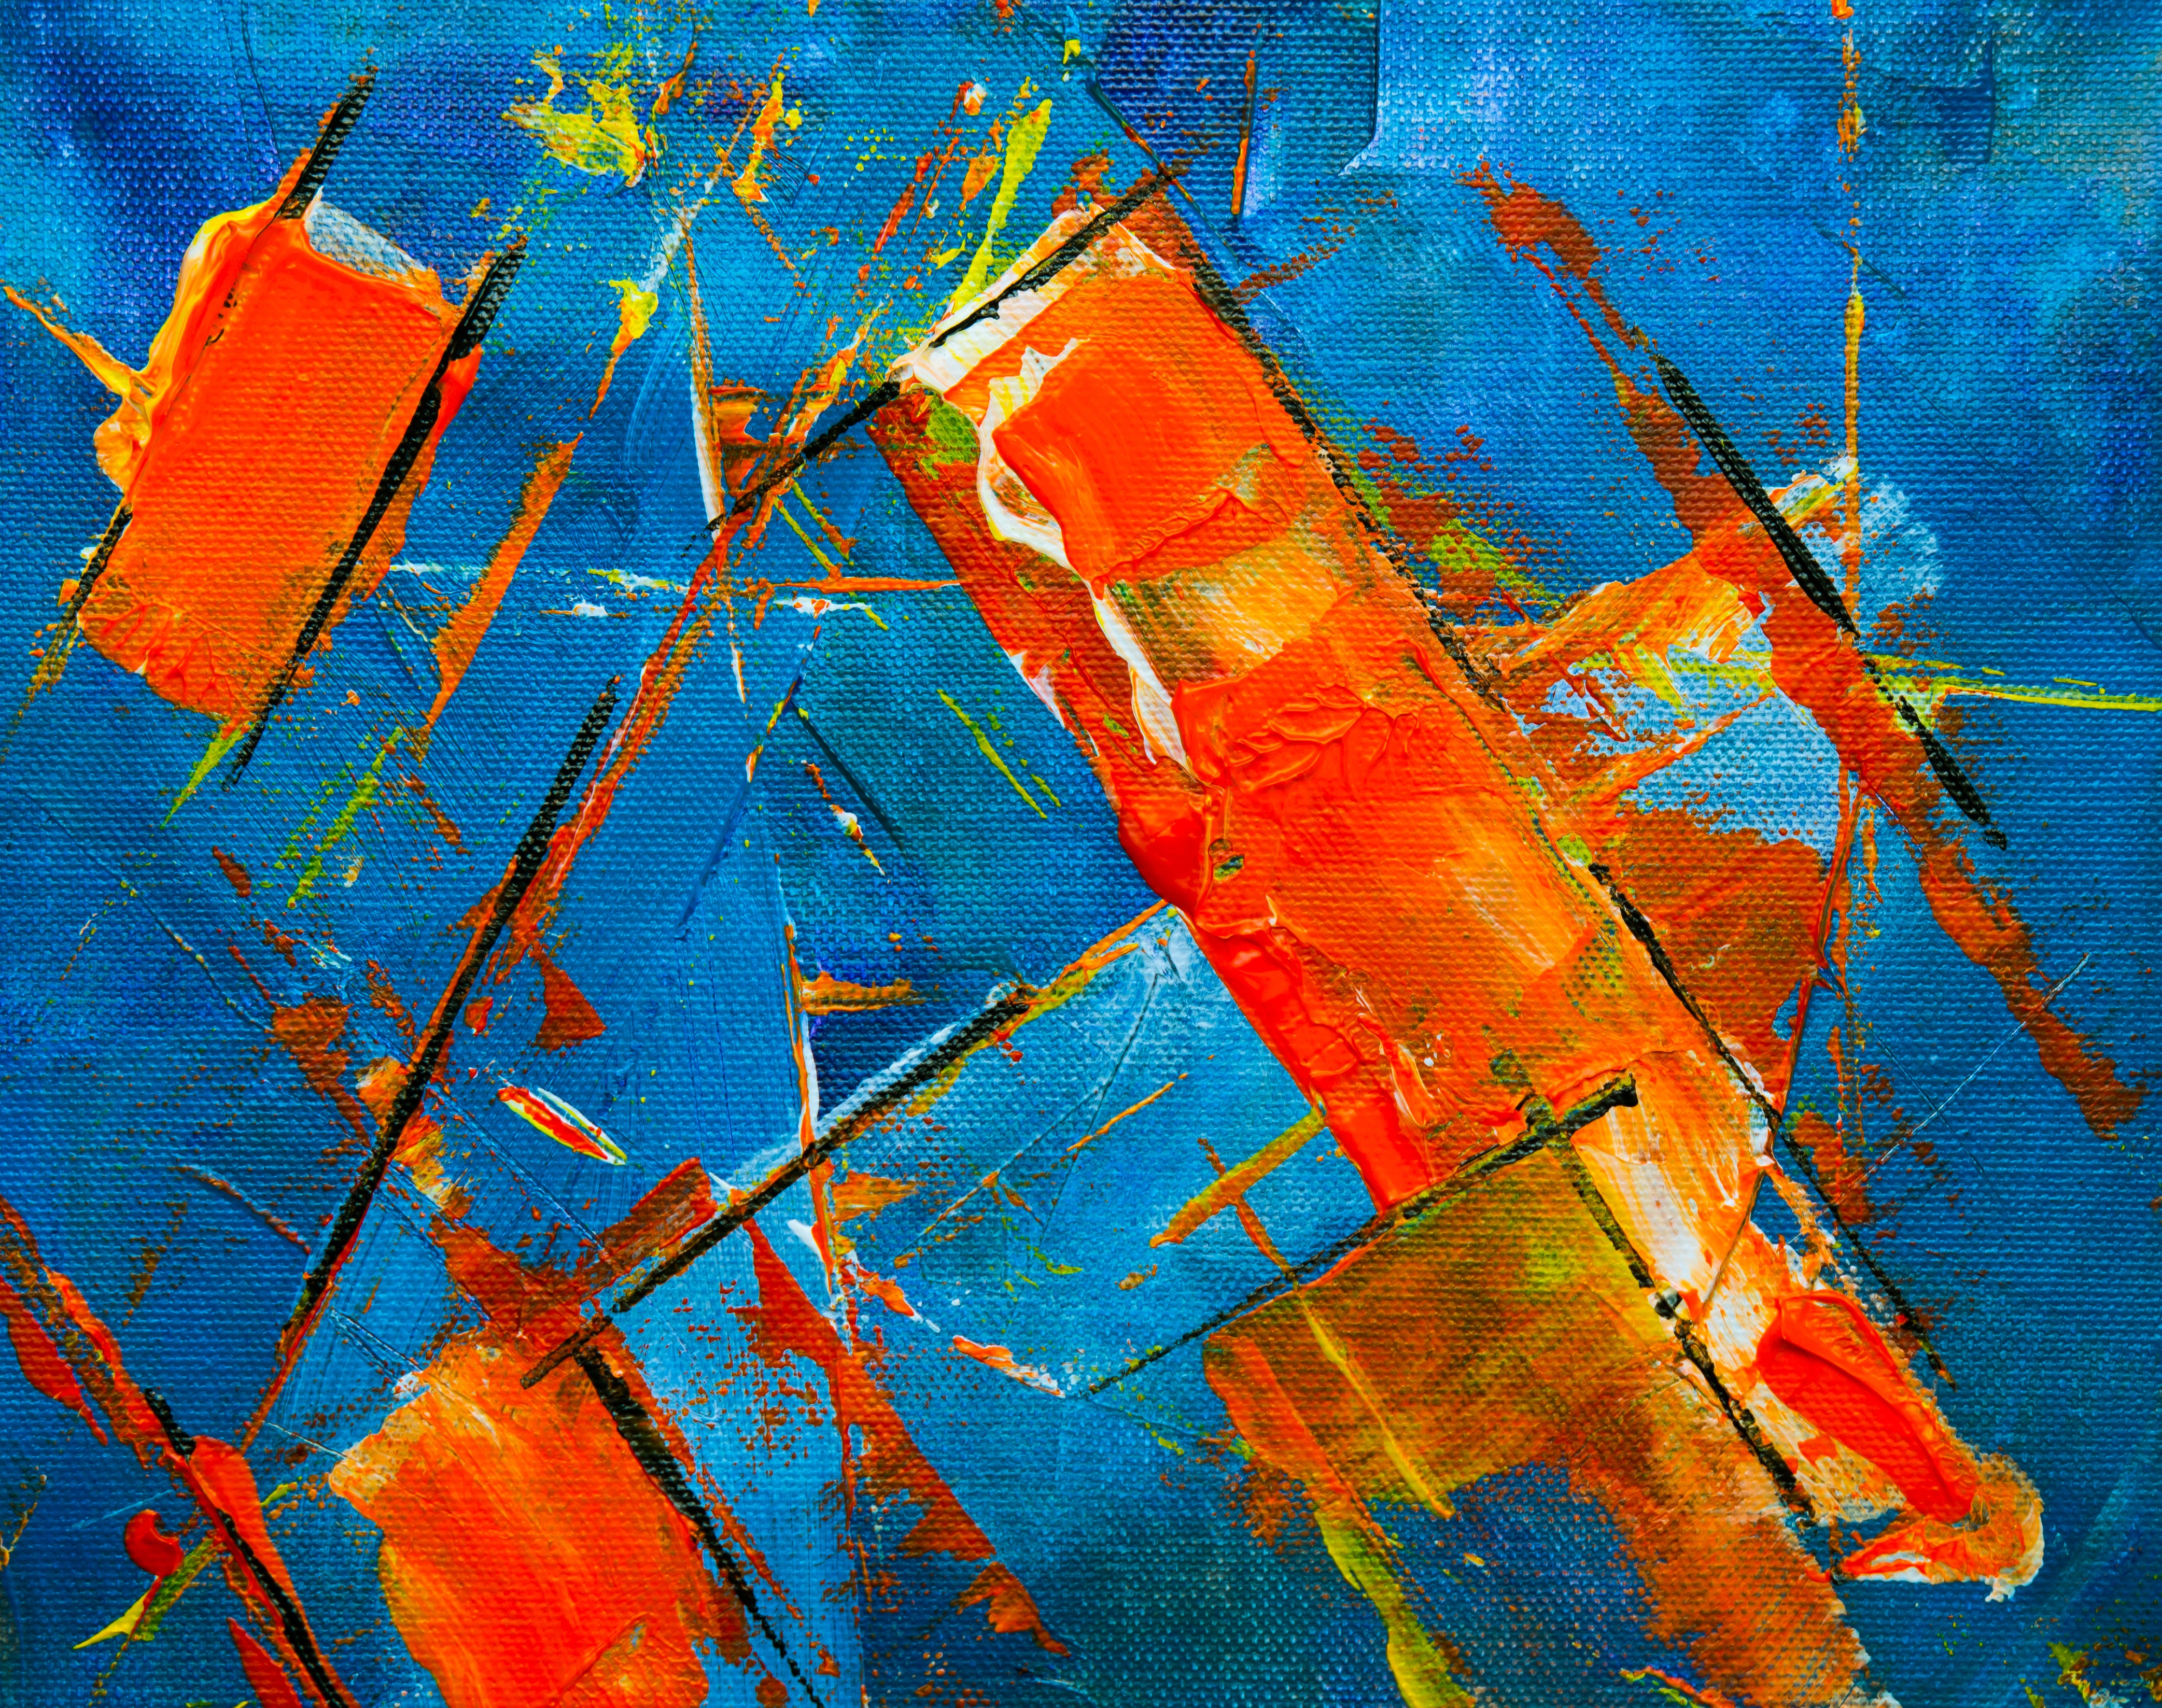
art, water, painting, reflection, modern art, acrylic paint, paint, sky, watercolor paint, visual arts, tree